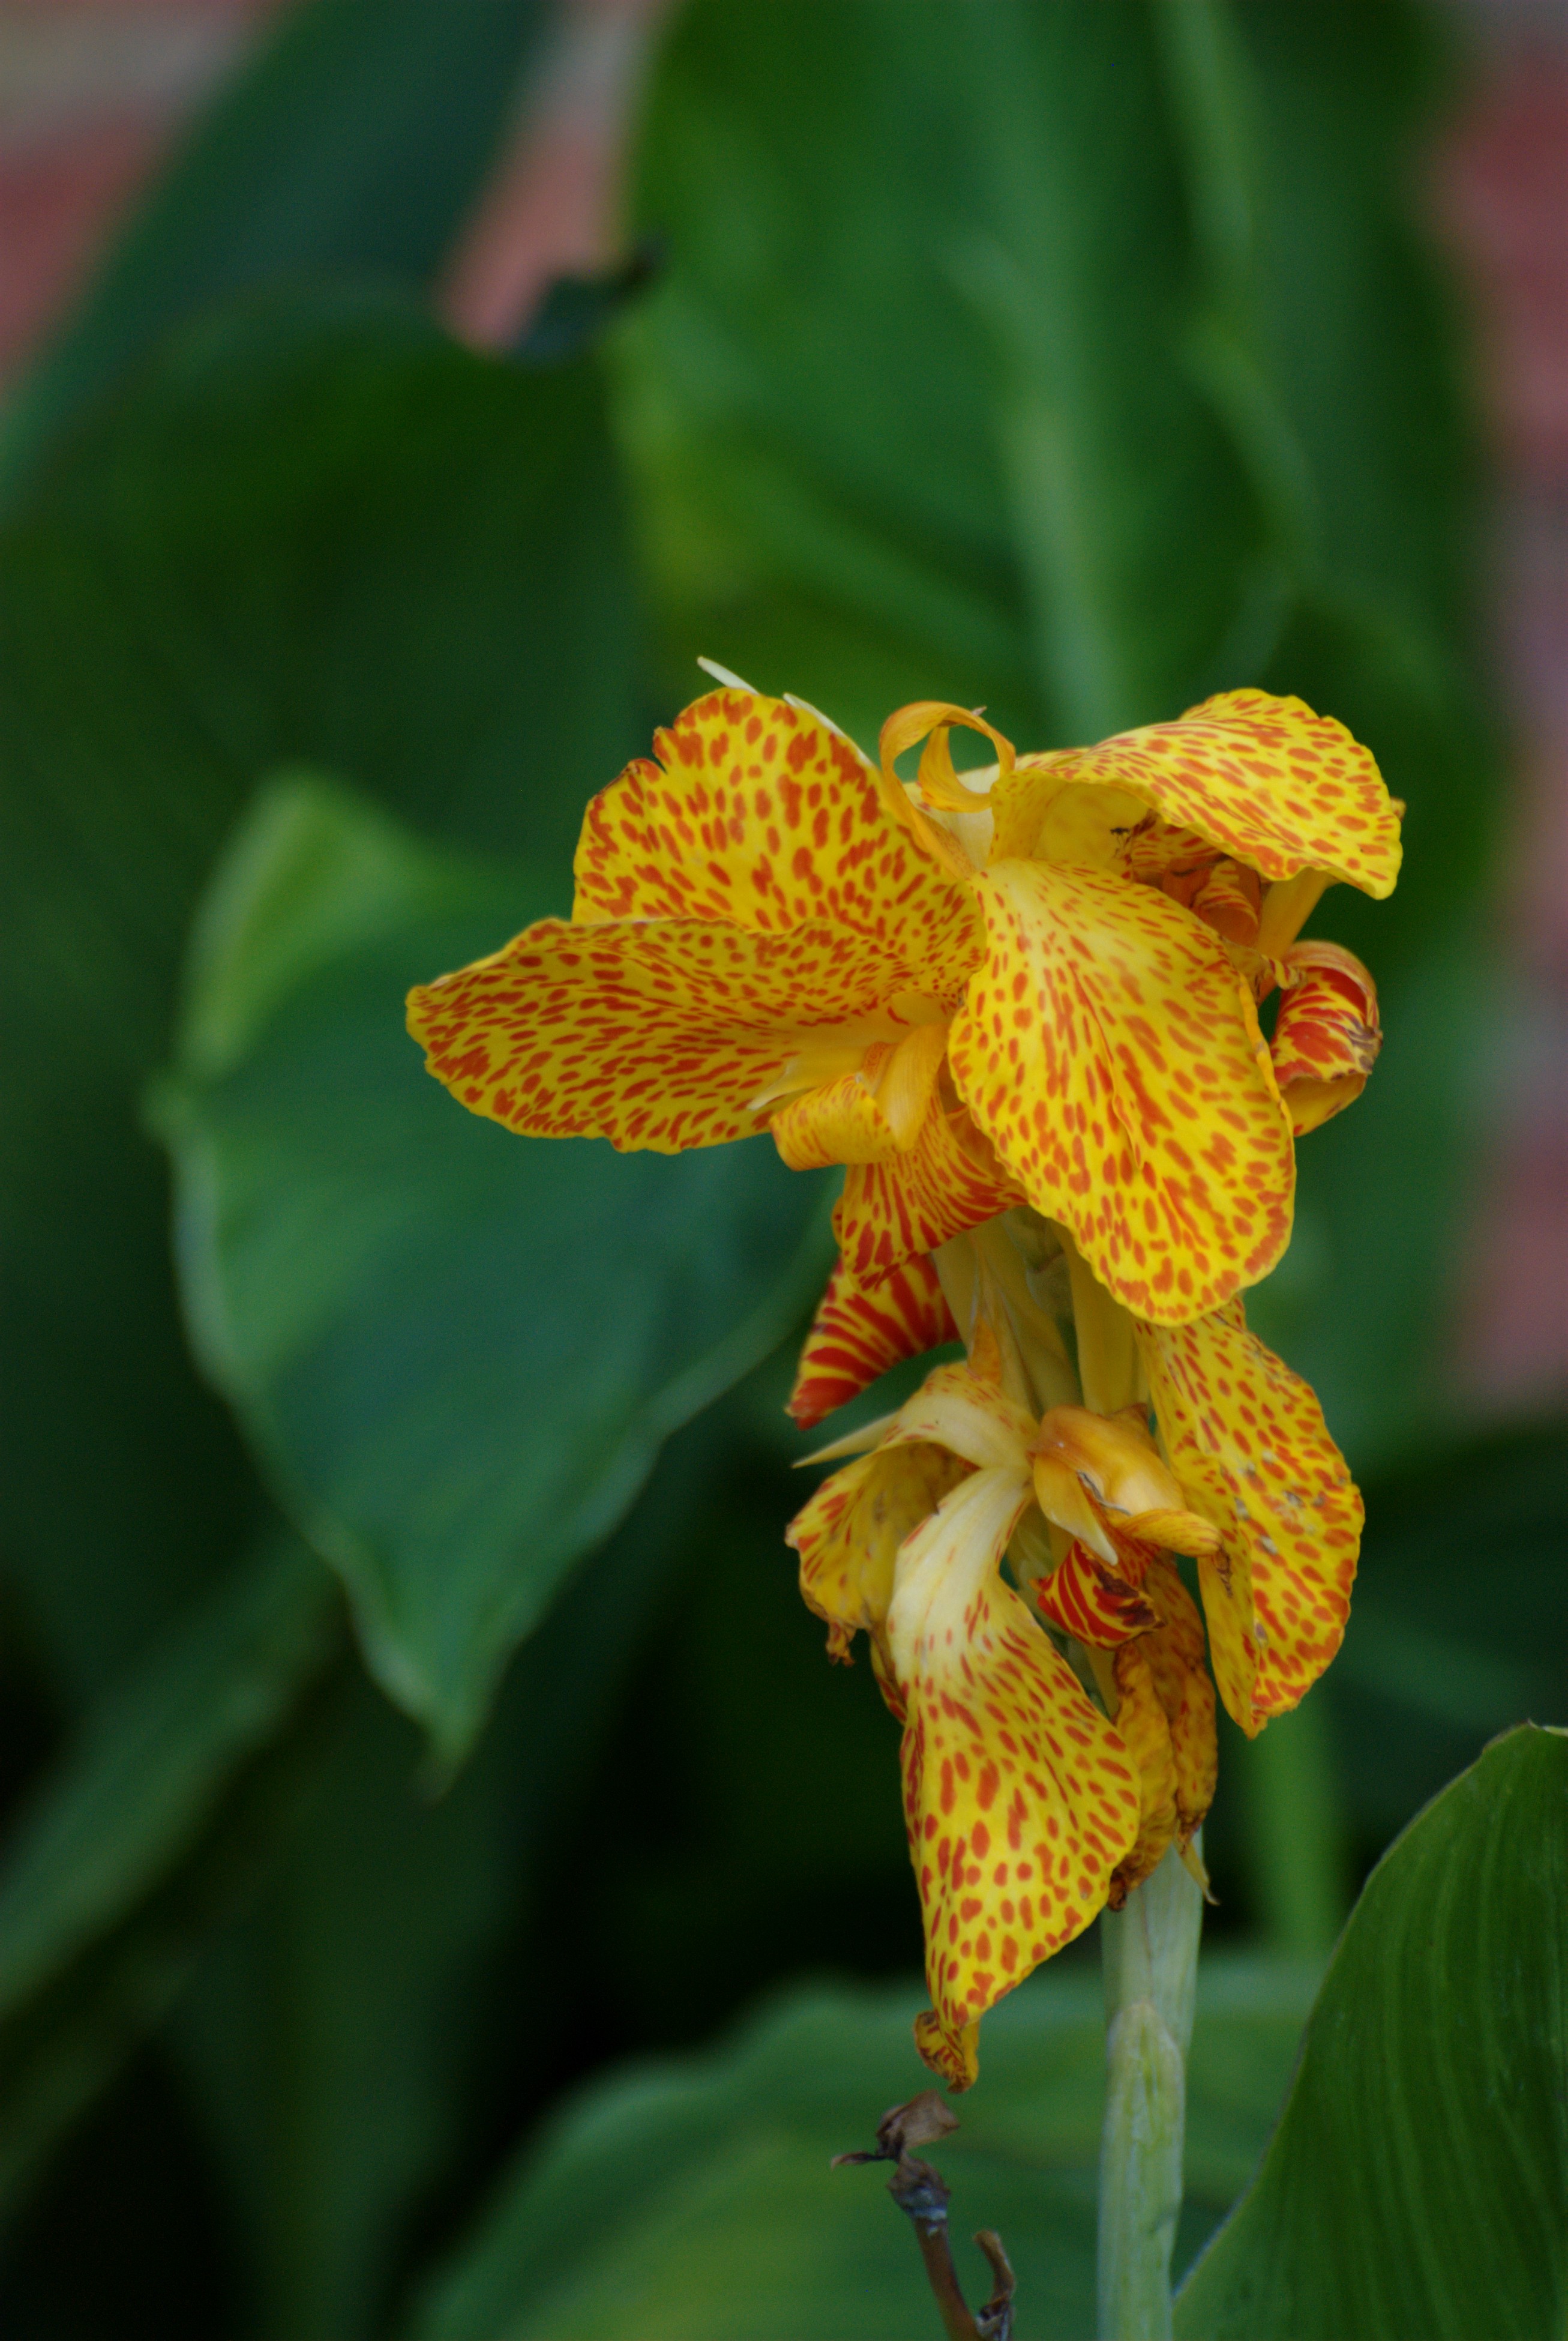
plant, leaf, flower, botany, yellow, flora, wildflower, naturesfinest, goldstaraward, concordians, impressedbeauty, macro photography, flowering plant, canna lily, land plant, canna family